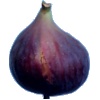
Label: fig